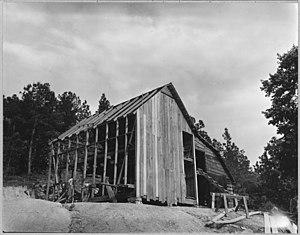
Le balloon frame est une technique de construction en bois, très répandue dans les plaines des États-Unis.